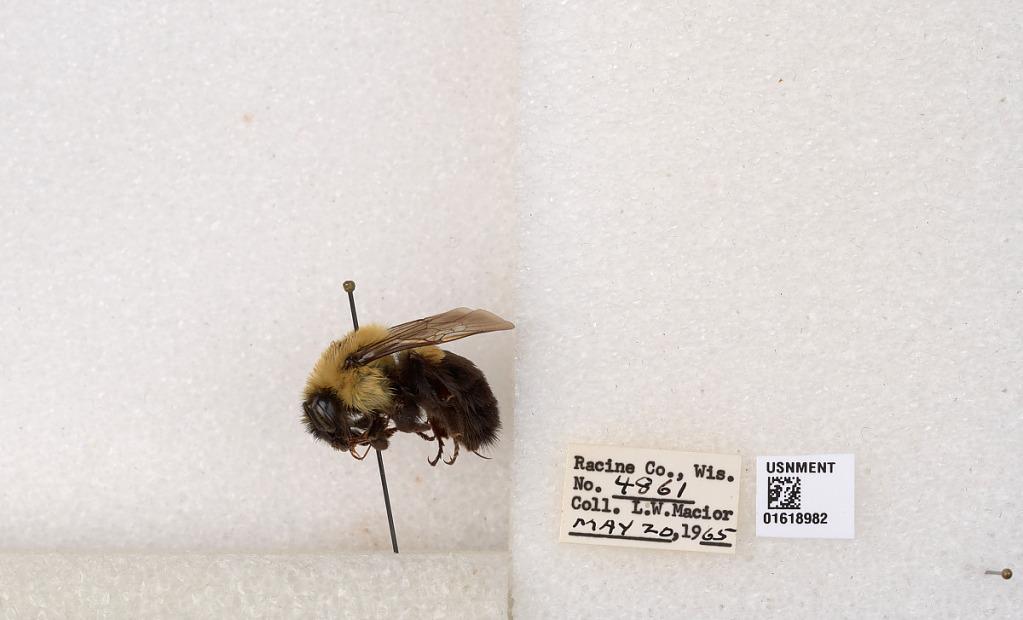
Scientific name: Bombus impatiens Cresson
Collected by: L. Macior
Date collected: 1965-5-20
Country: United States
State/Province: Wisconsin
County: Racine
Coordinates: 42.7299, -87.8123